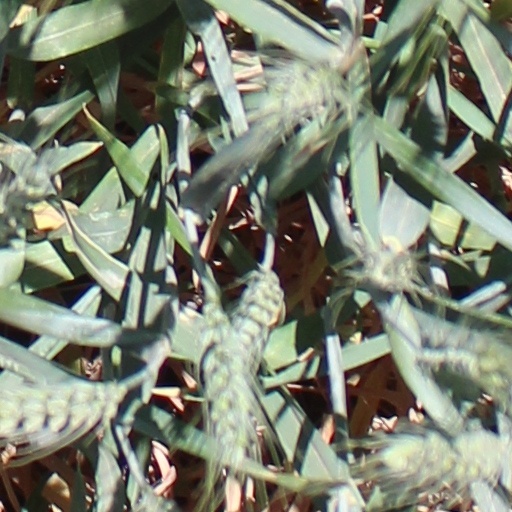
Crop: wheat